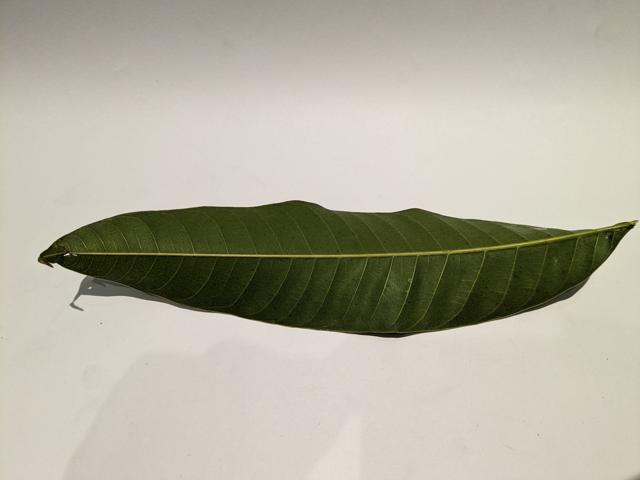
Mango leaf variety: Haribhanga